History of African Americans in Boston

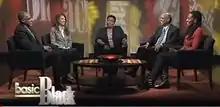
Panelists on "Basic Black" in 2012, discussing the presidential election (Kenneth Cooper, Cindy Rodriguez, Callie Crossley, Philip Martin, and Kim McLarin)

The National Center of Afro-American Artists (NCAAA) was founded by Elma Lewis in 1968 in Roxbury, Boston.